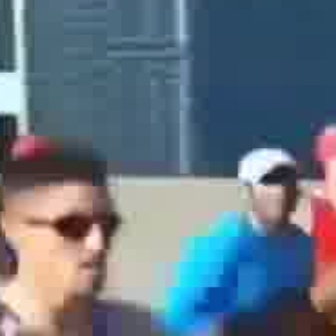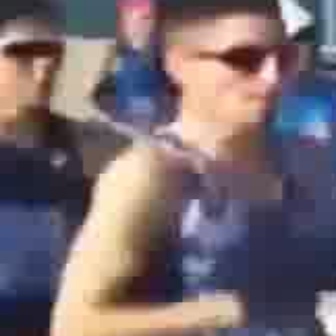
  Please identify the target specified by the bounding box [18,191,114,288] in the first image and locate it in the second image. Return the coordinates in [x_min,y_min,x_max,y_max] format.
Answer: [190,29,292,130]